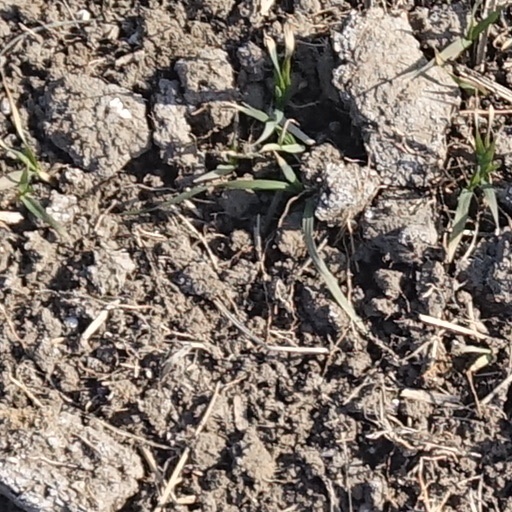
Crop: wheat